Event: Nepal Earthquake
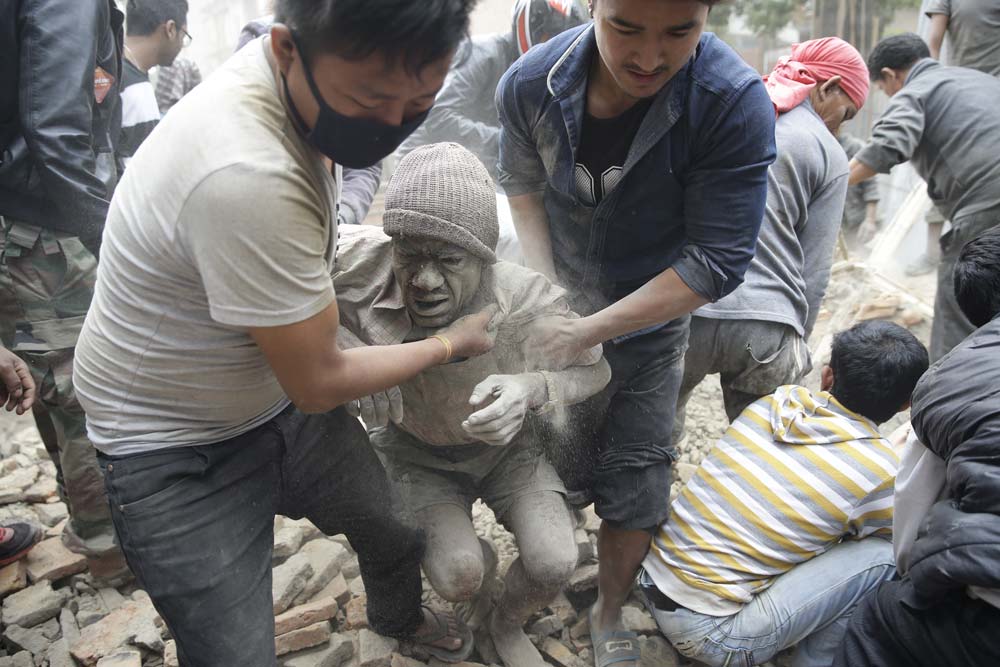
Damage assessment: damage